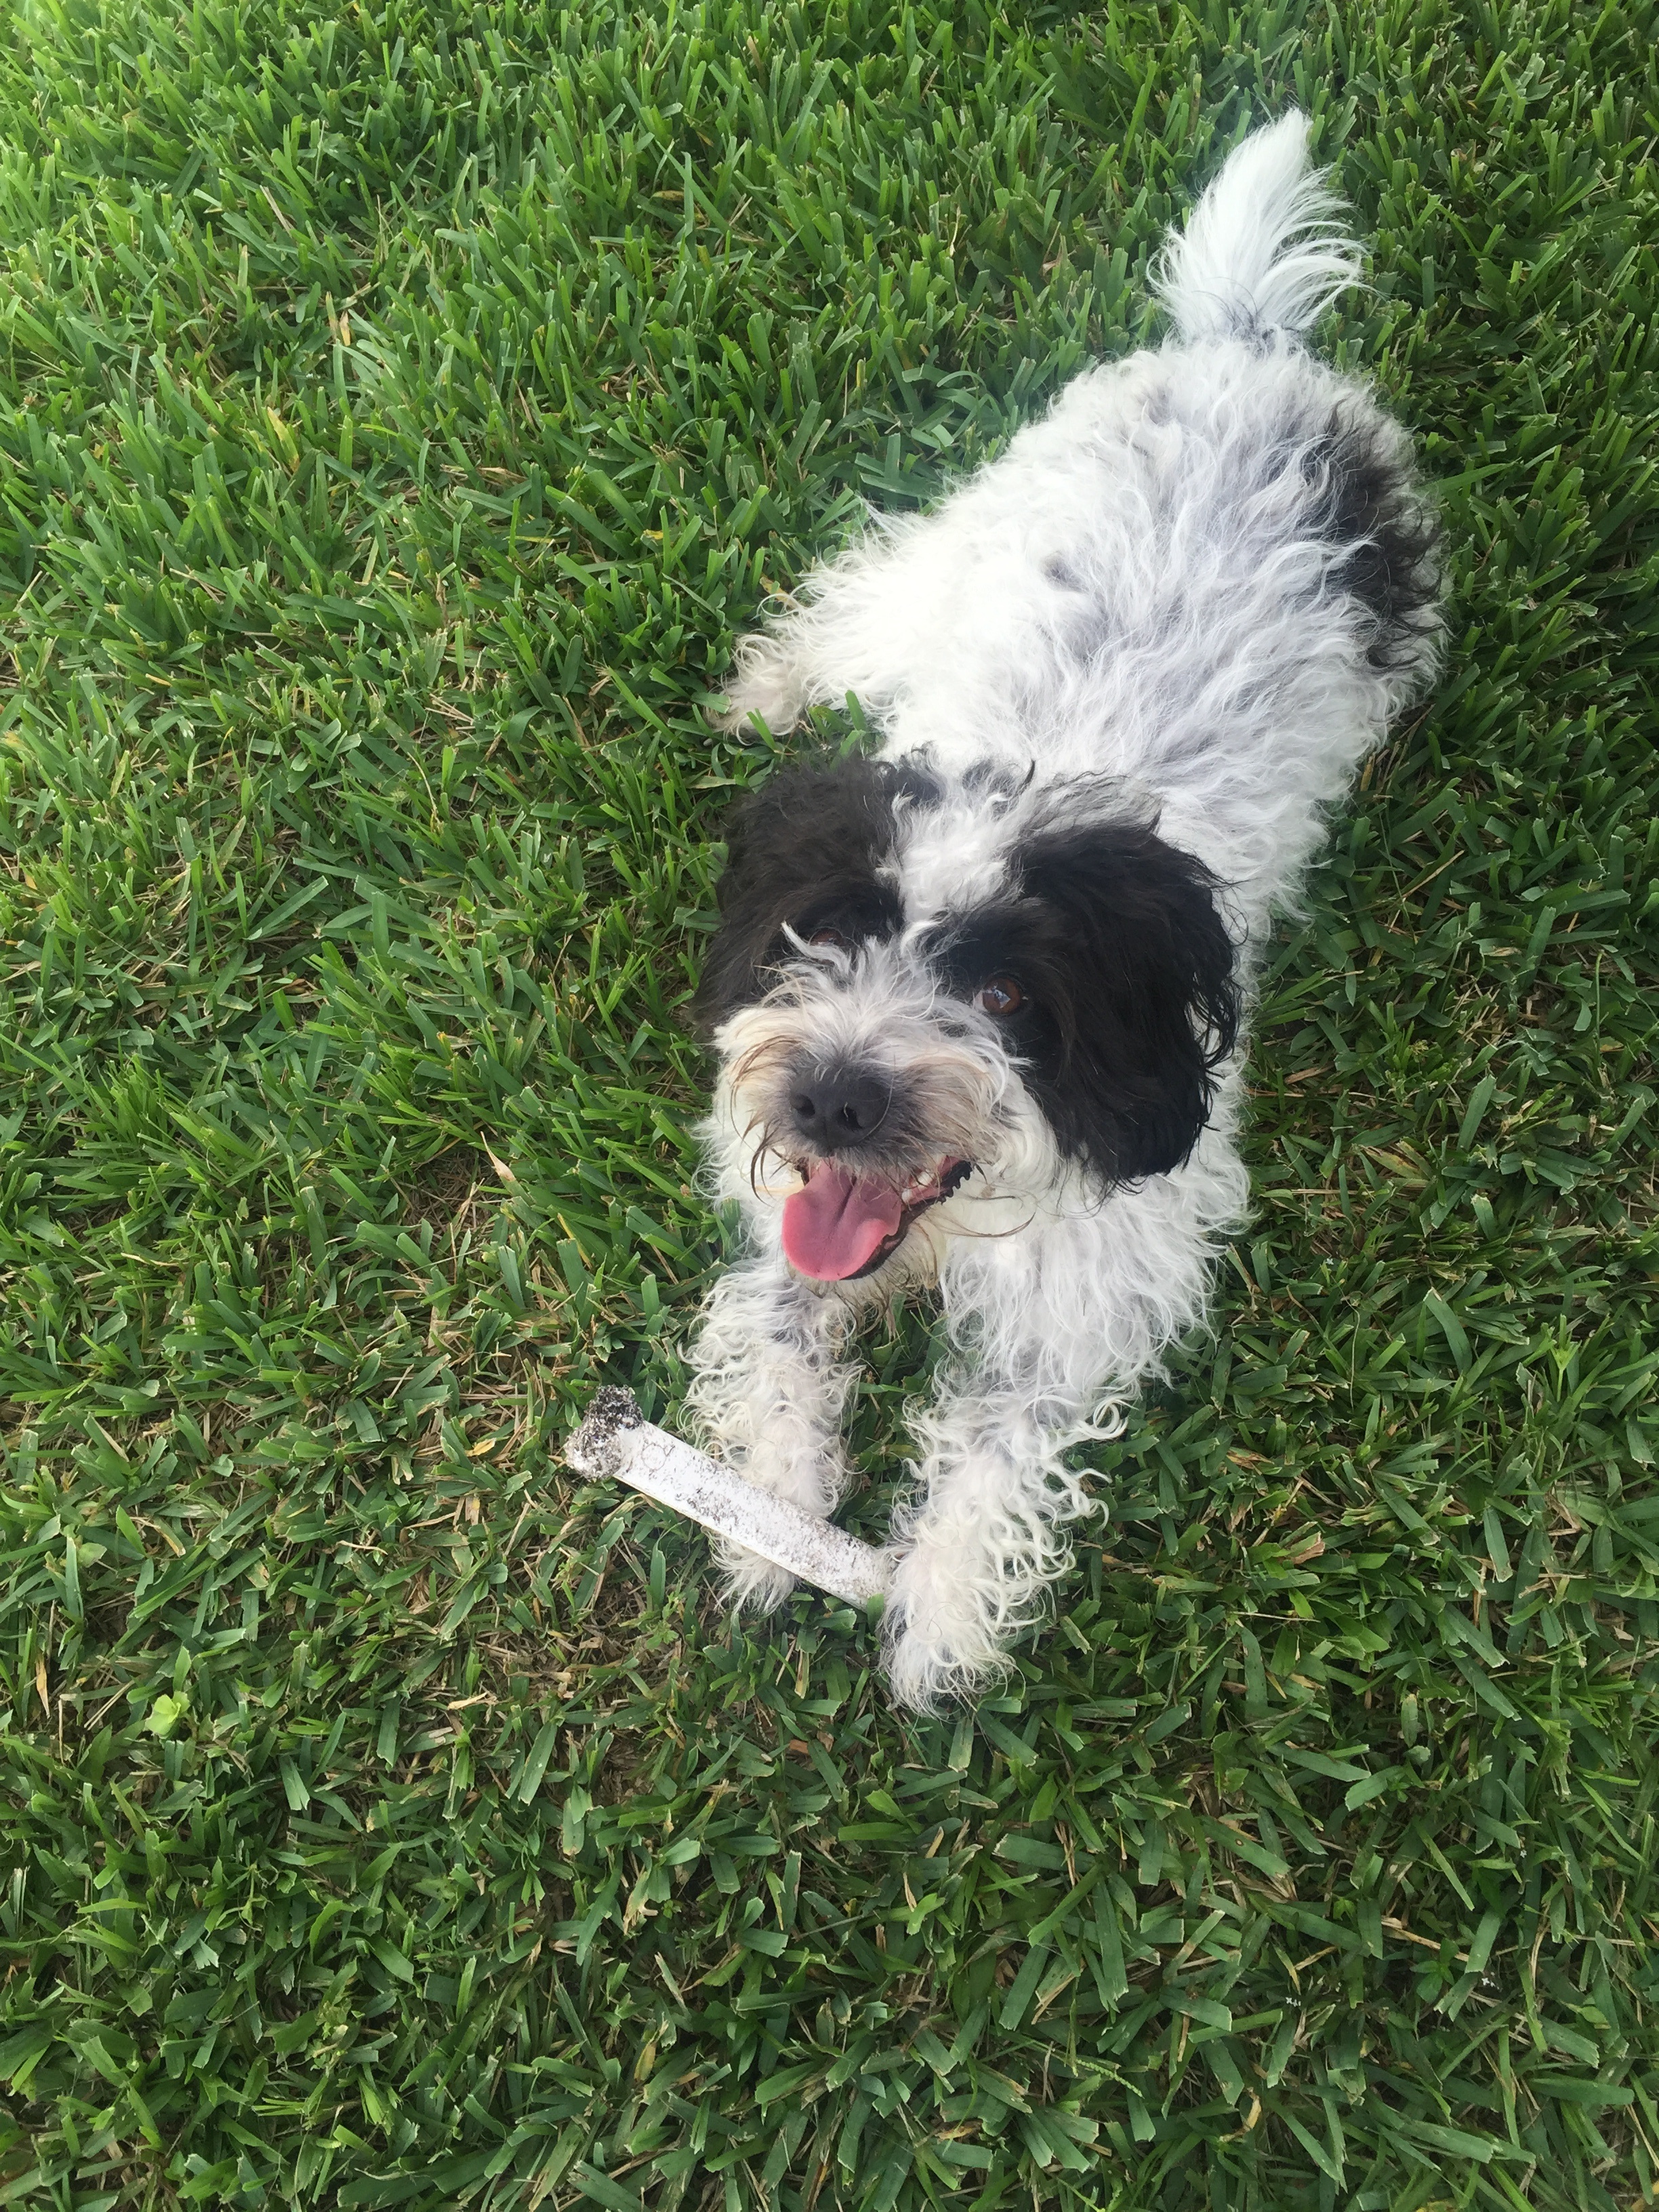
dog, mammal, vertebrate, dog breed, tibetan terrier, havanese, dog like mammal, schnoodle, l wchen, dog crossbreeds, polish lowland sheepdog, poodle crossbreed, lagotto romagnolo